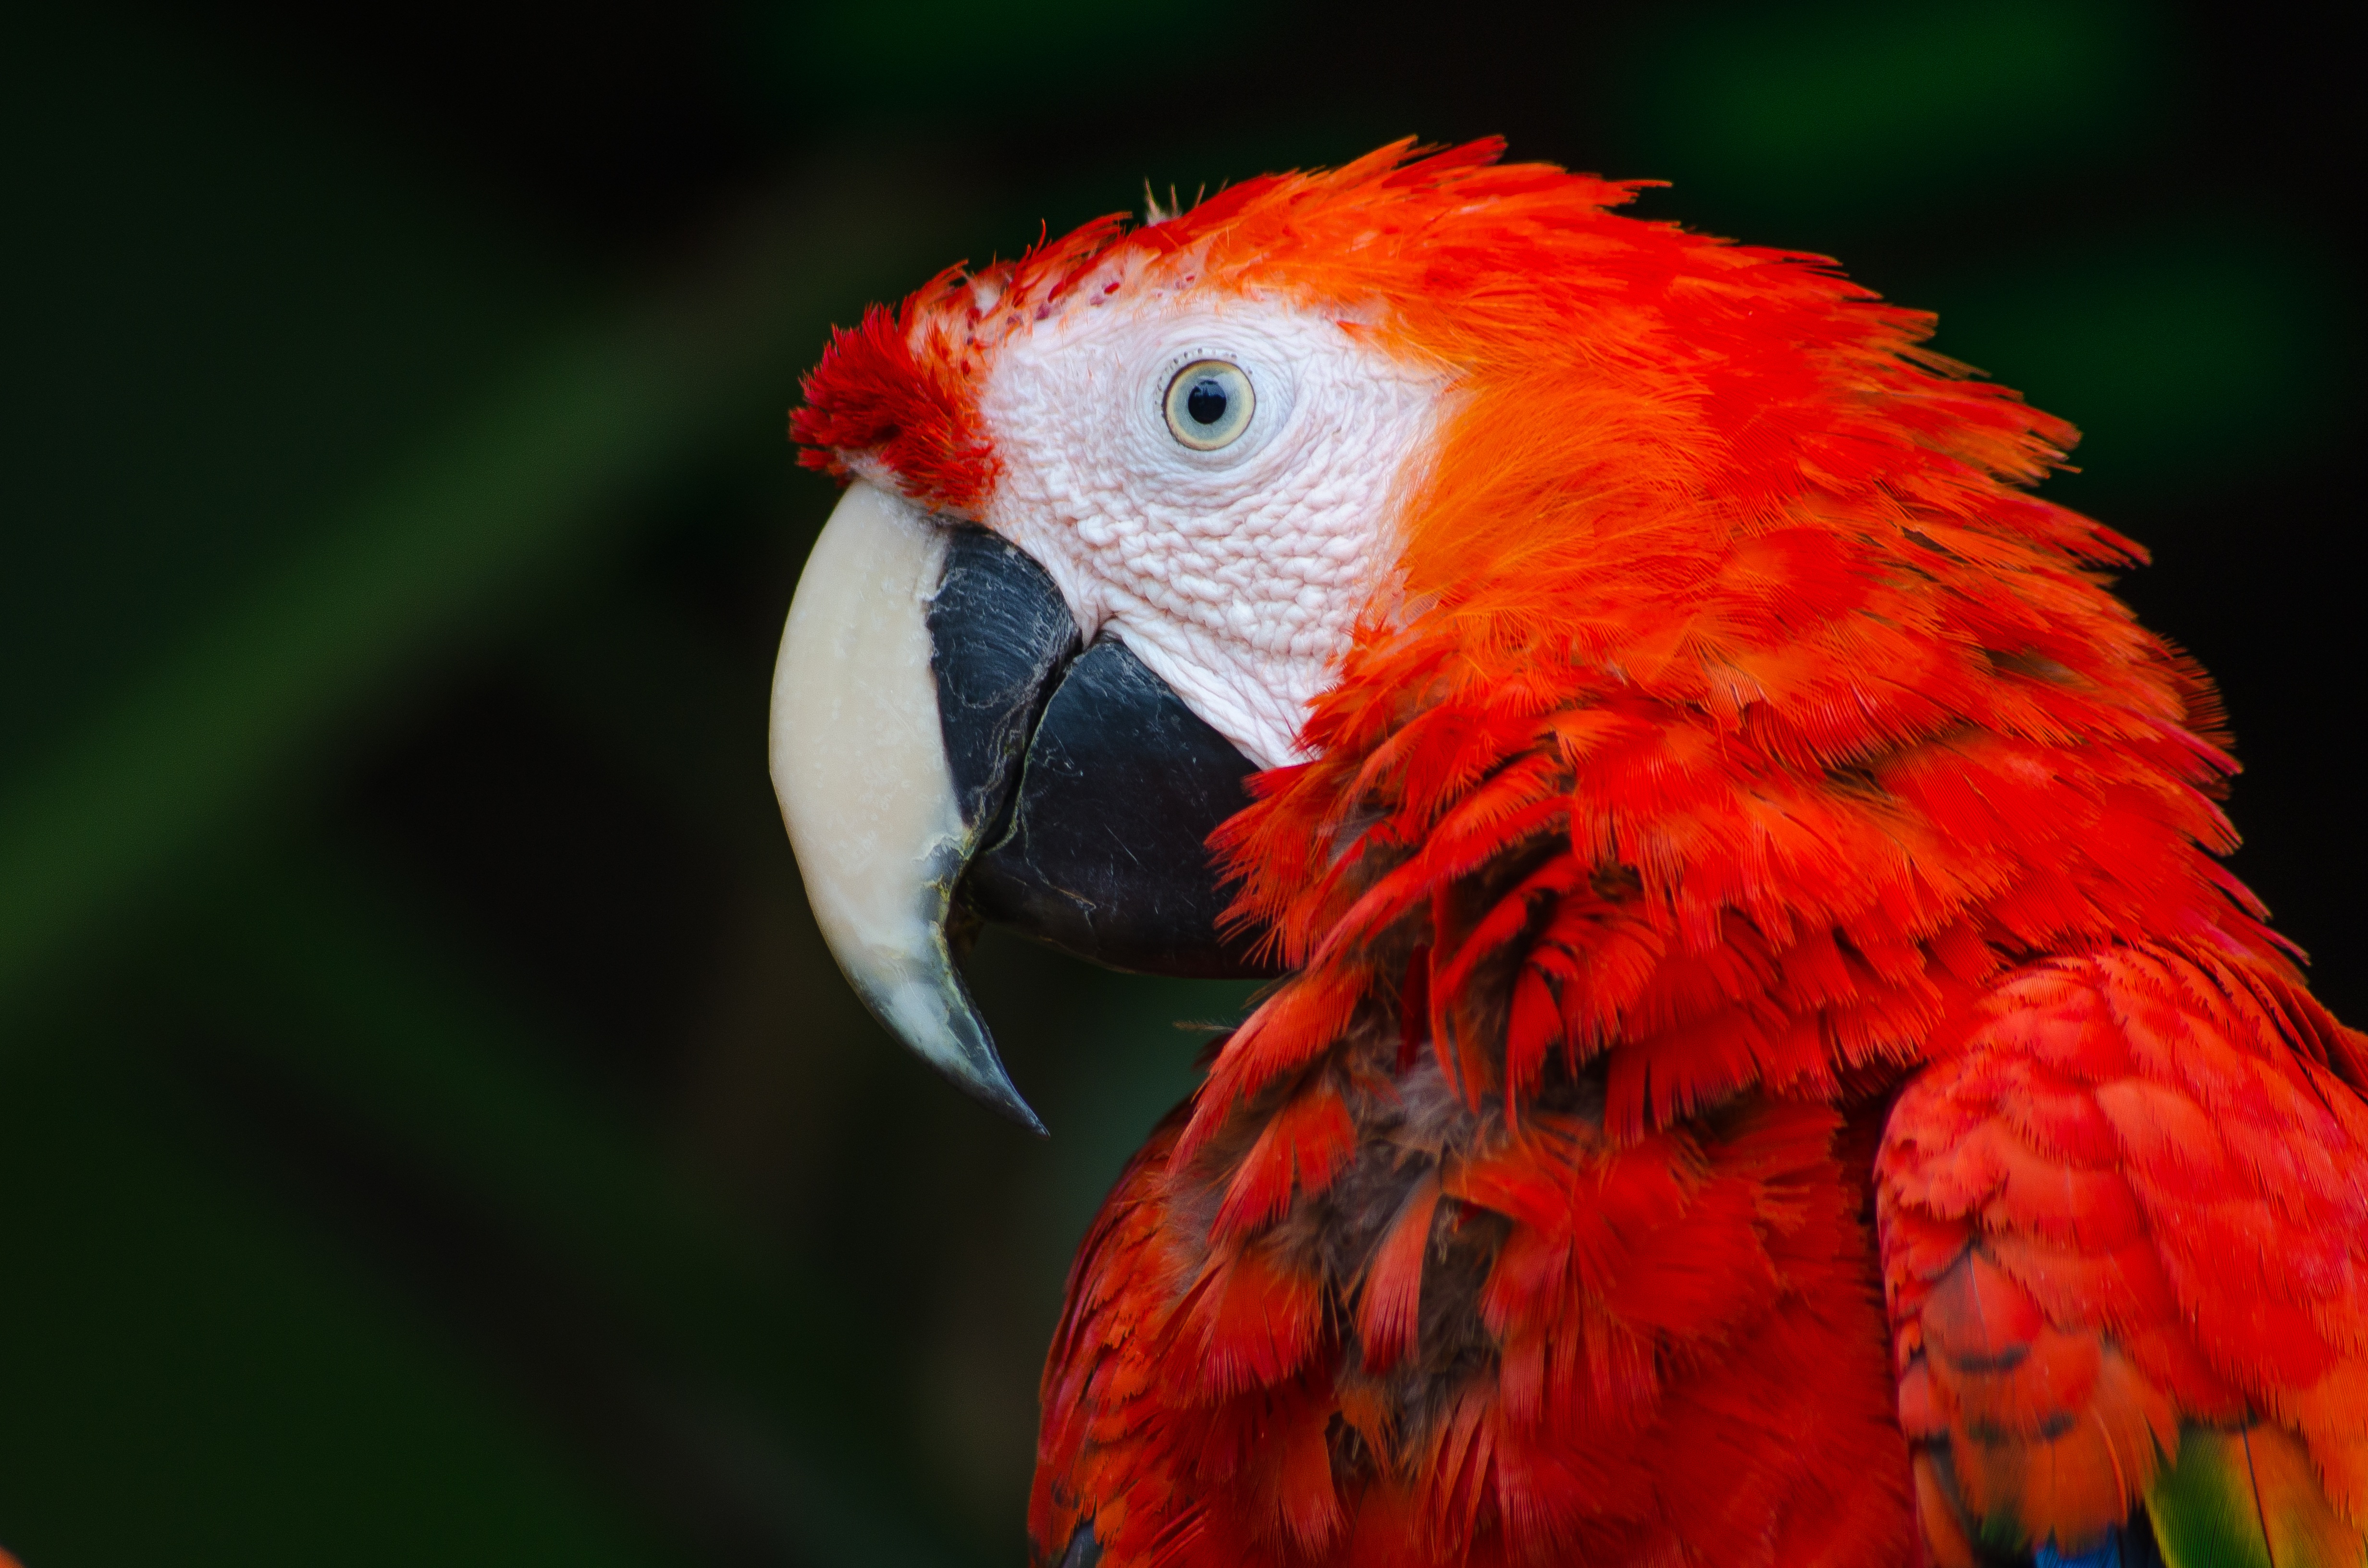
nature, bird, animal, wildlife, red, beak, fauna, lorikeet, macaw, close up, vertebrate, parrot